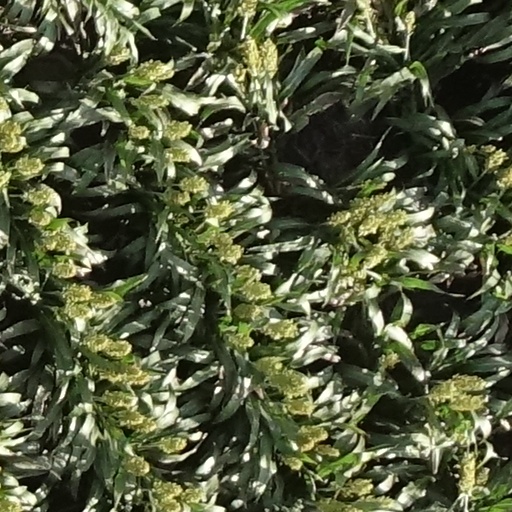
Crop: sorghum